Majid Ghannad

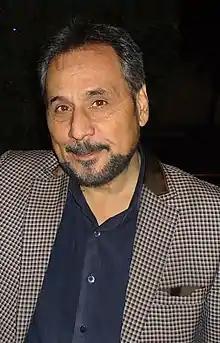
Ghanad in 2010

Majid Ghannad (born 26 June 1954) is an Iranian television presenter, producer, and director. He is mostly known for his works in Iran local TV for children, like Fitile Jom'eh Tatileh, School to school and Ghelgheli. He is also known as Uncle Ghannad among children.